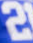
Number: 2